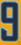
Number: 9